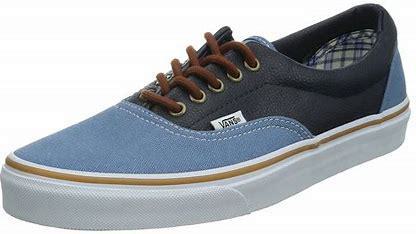
Brand: Vans
Model: Era Skate